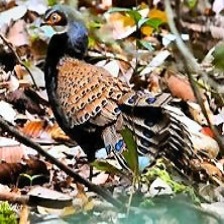
Species: BORNEAN PHEASANT
Scientific name: POLYPLECTRON SCHLEIERMACHERI